Olim Kamalov

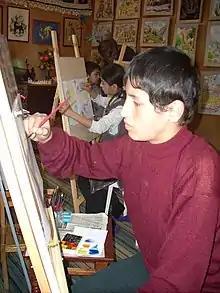
Olim Kamalov's students

Received medal of honored artist of the Republic of Tajikistan in 2009.